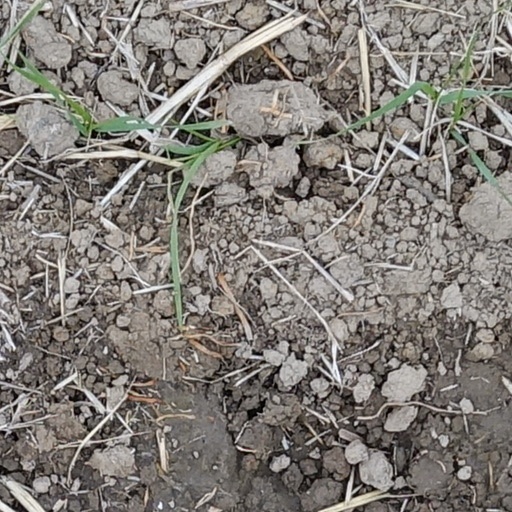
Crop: wheat